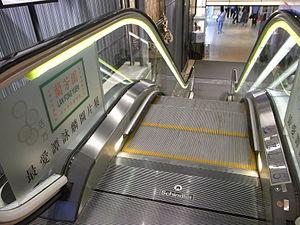
Le groupe Schindler est une entreprise industrielle suisse.